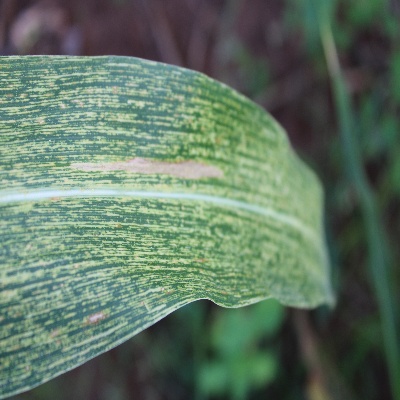
Crop: Maize
Condition: streak virus